Princess Alexandra of Saxe-Altenburg

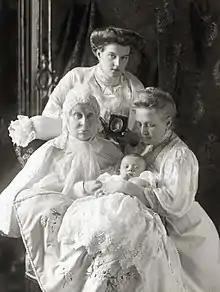
Grand Duchess Alexandra Iosifovna with her daughter, Queen Olga of Greece, her female-line great-granddaughter, Princess Maria of Sweden and female-line great-great-grandson, Lennart. Behind Grand Duchess Alexandra there is a portrait of Olga's late daughter and Maria's mother, Alexandra.

In June 1889, Alexandra's 18-year-old granddaughter, Princess Alexandra of Greece, returned to Russia to marry Grand Duke Paul, who was the younger brother of Tsar Alexander III. Towards the end of the wedding celebrations, Konstantin suffered a stroke. This was followed in August 1889 by a severe cause, which left him unable to walk or speak.